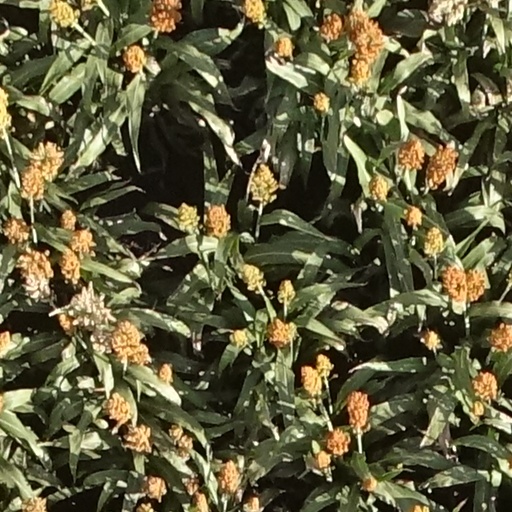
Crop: sorghum